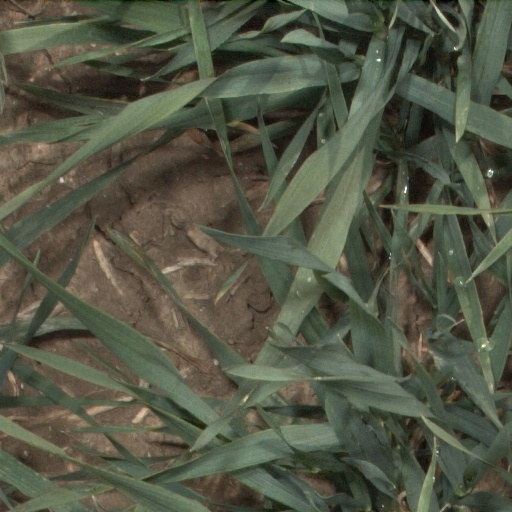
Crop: wheat